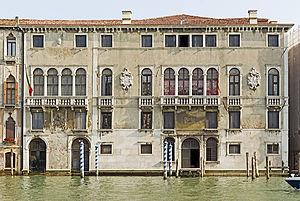
Le Grand Canal est la principale artère maritime qui traverse Venise, en Italie.